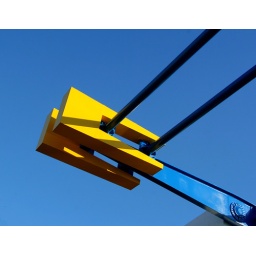
Abstraction in yellow black and blue